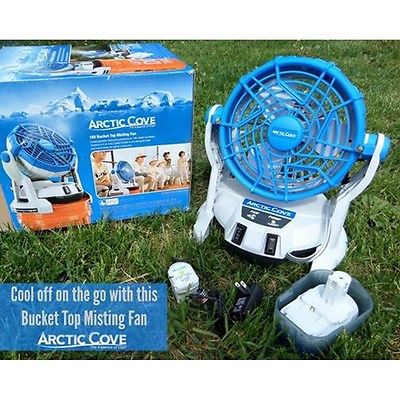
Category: fan